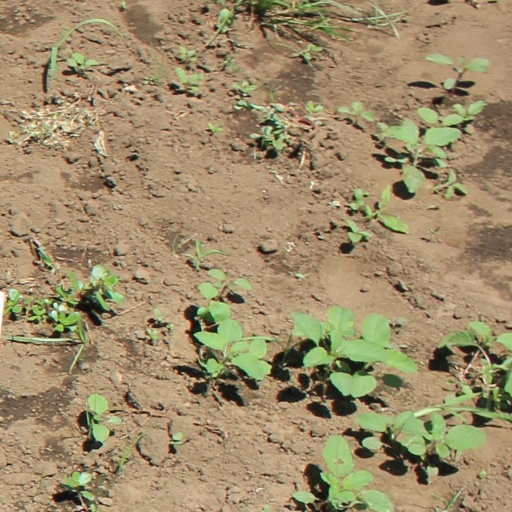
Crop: soybean